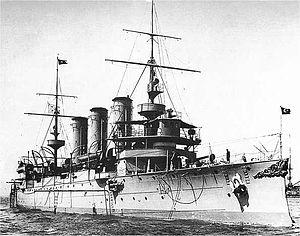
La première guerre balkanique qui dura d'octobre 1912 à mai 1913 opposa la Ligue balkanique à l'Empire ottoman. Les armées des États des Balkans en supériorité numérique furent rapidement victorieuses. À la fin de cette guerre, les membres de la Ligue balkanique se partagèrent la quasi-totalité des anciens territoires européens de l'Empire ottoman, mais en Macédoine, la Bulgarie s'estima lésée par ce partage, ce qui provoqua la deuxième guerre balkanique opposant les Bulgares à leurs anciens alliés serbes et grecs.
La bataille navale de Kefken fut livrée en mer Noire au large de l'île près de la ville du même nom à 100 km à l'est du débouché du Bosphore, le 5 septembre 1915, pendant la Première Guerre mondiale. Trois navires de la marine russe commandés par le capitaine Troubetskoï attaquèrent avec succès un convoi de 4 bâtiments de transport de l'empire ottoman, escortés par un croiseur et deux destroyers. Les transports furent coulés et l'escorte s'échappa à grand'peine.